Peter Fischli & David Weiss

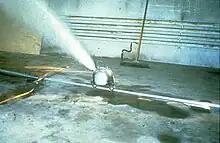
Peter Fischli and David Weiss, film still from "The Way Things Go", 1987, mixed media, dimensions variable

Peter Fischli (born 8 June 1952) and David Weiss (21 June 1946 – 27 April 2012), often shortened to Fischli/Weiss, were a Swiss artist duo that collaborated since 1979. Their best-known work is the film "Der Lauf der Dinge" ("The Way Things Go", 1987), described by "The Guardian" as being "post apocalyptic", as it concerned chain reactions and the ways in which objects flew, crashed and exploded across the studio in which it was shot. Fischli lives and works in Zurich; Weiss died on 27 April 2012.